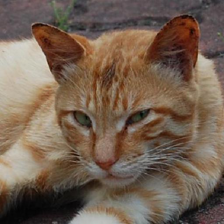
Label: animals